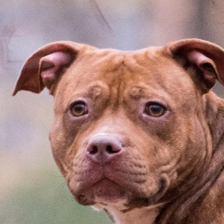
Label: animals